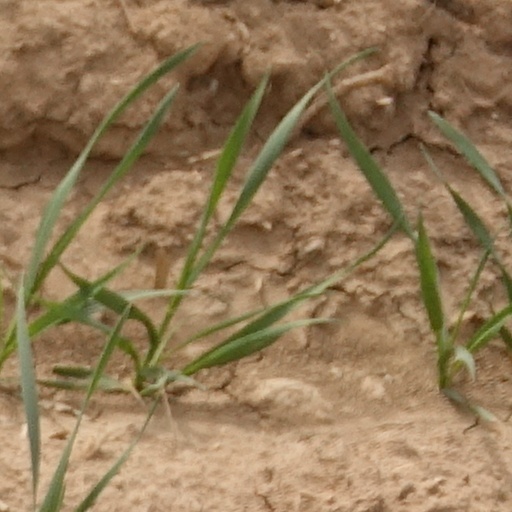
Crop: wheat